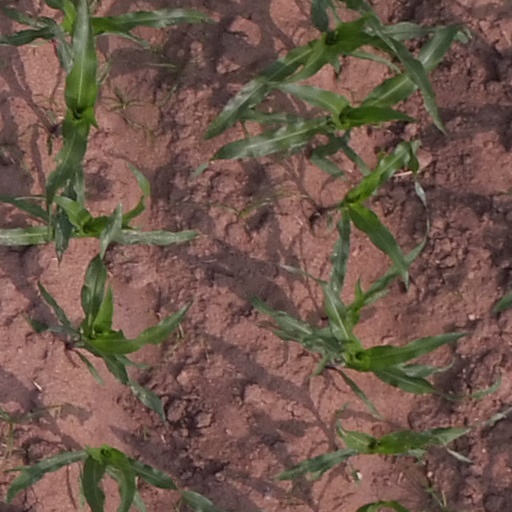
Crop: maize; corn